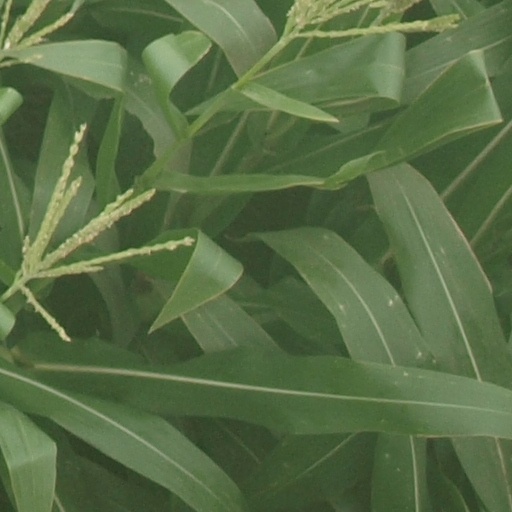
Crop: maize; corn